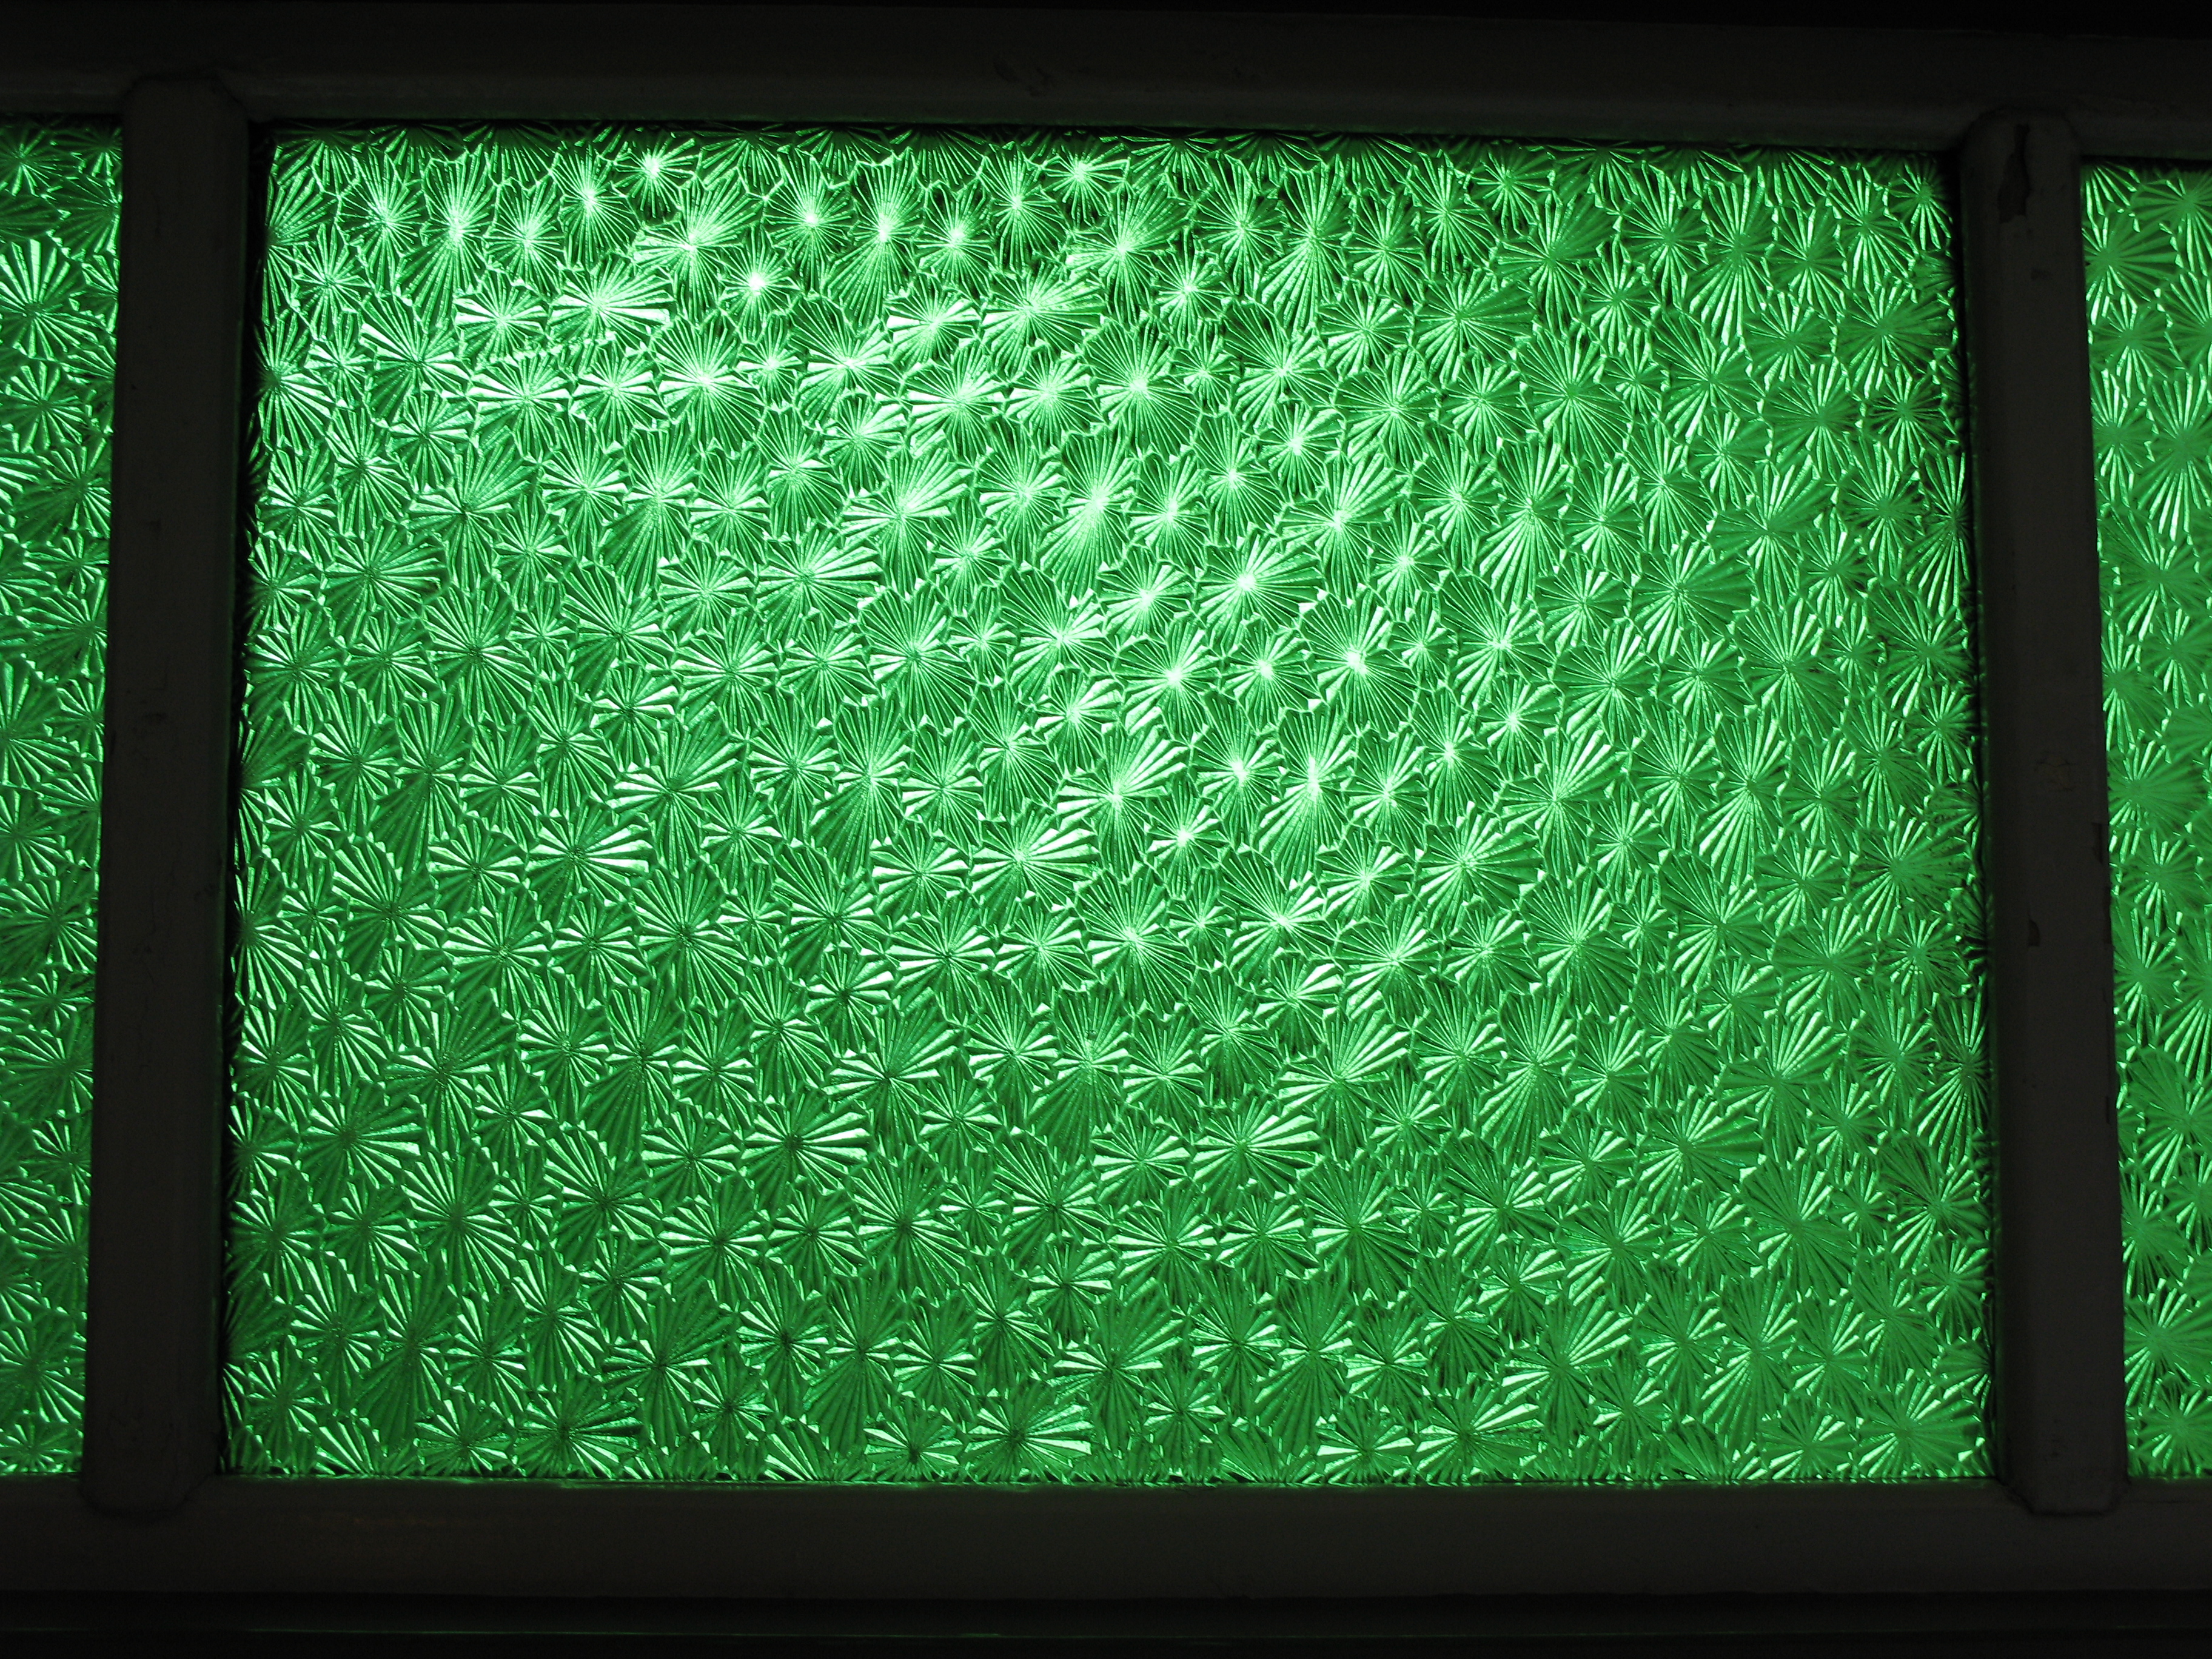
grass, light, window, glass, wall, pattern, green, high, signage, lighting, material, circle, interior design, design, nagasaki, net, picture frame, hires, shape, hi, res, resolution, g7, window covering, display device, window treatment, flat panel display